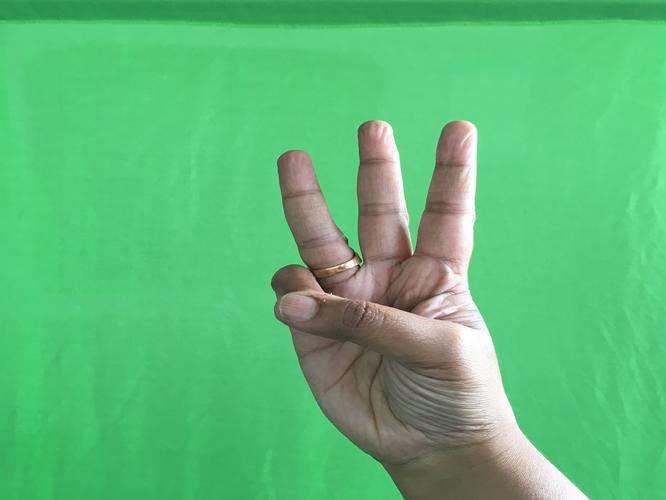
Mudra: Trishulam
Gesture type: single_hand